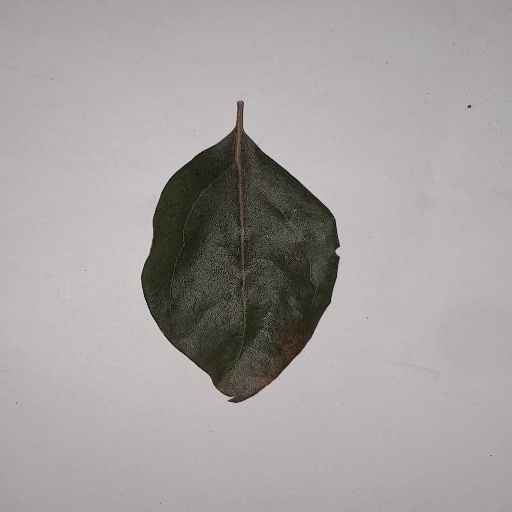
Species: Camphor
Leaf condition: Bacterial Spot